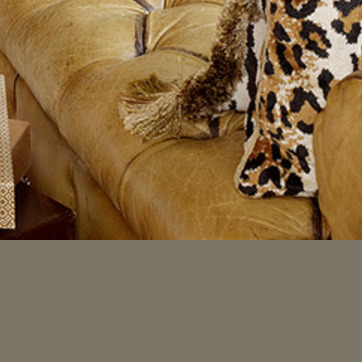
Material: leather